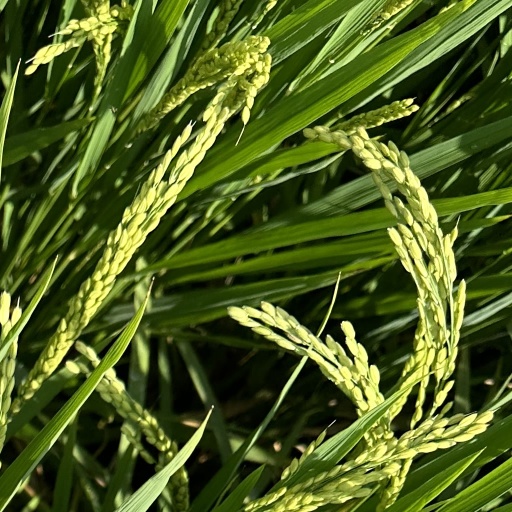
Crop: rice